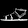
Label: Sandal